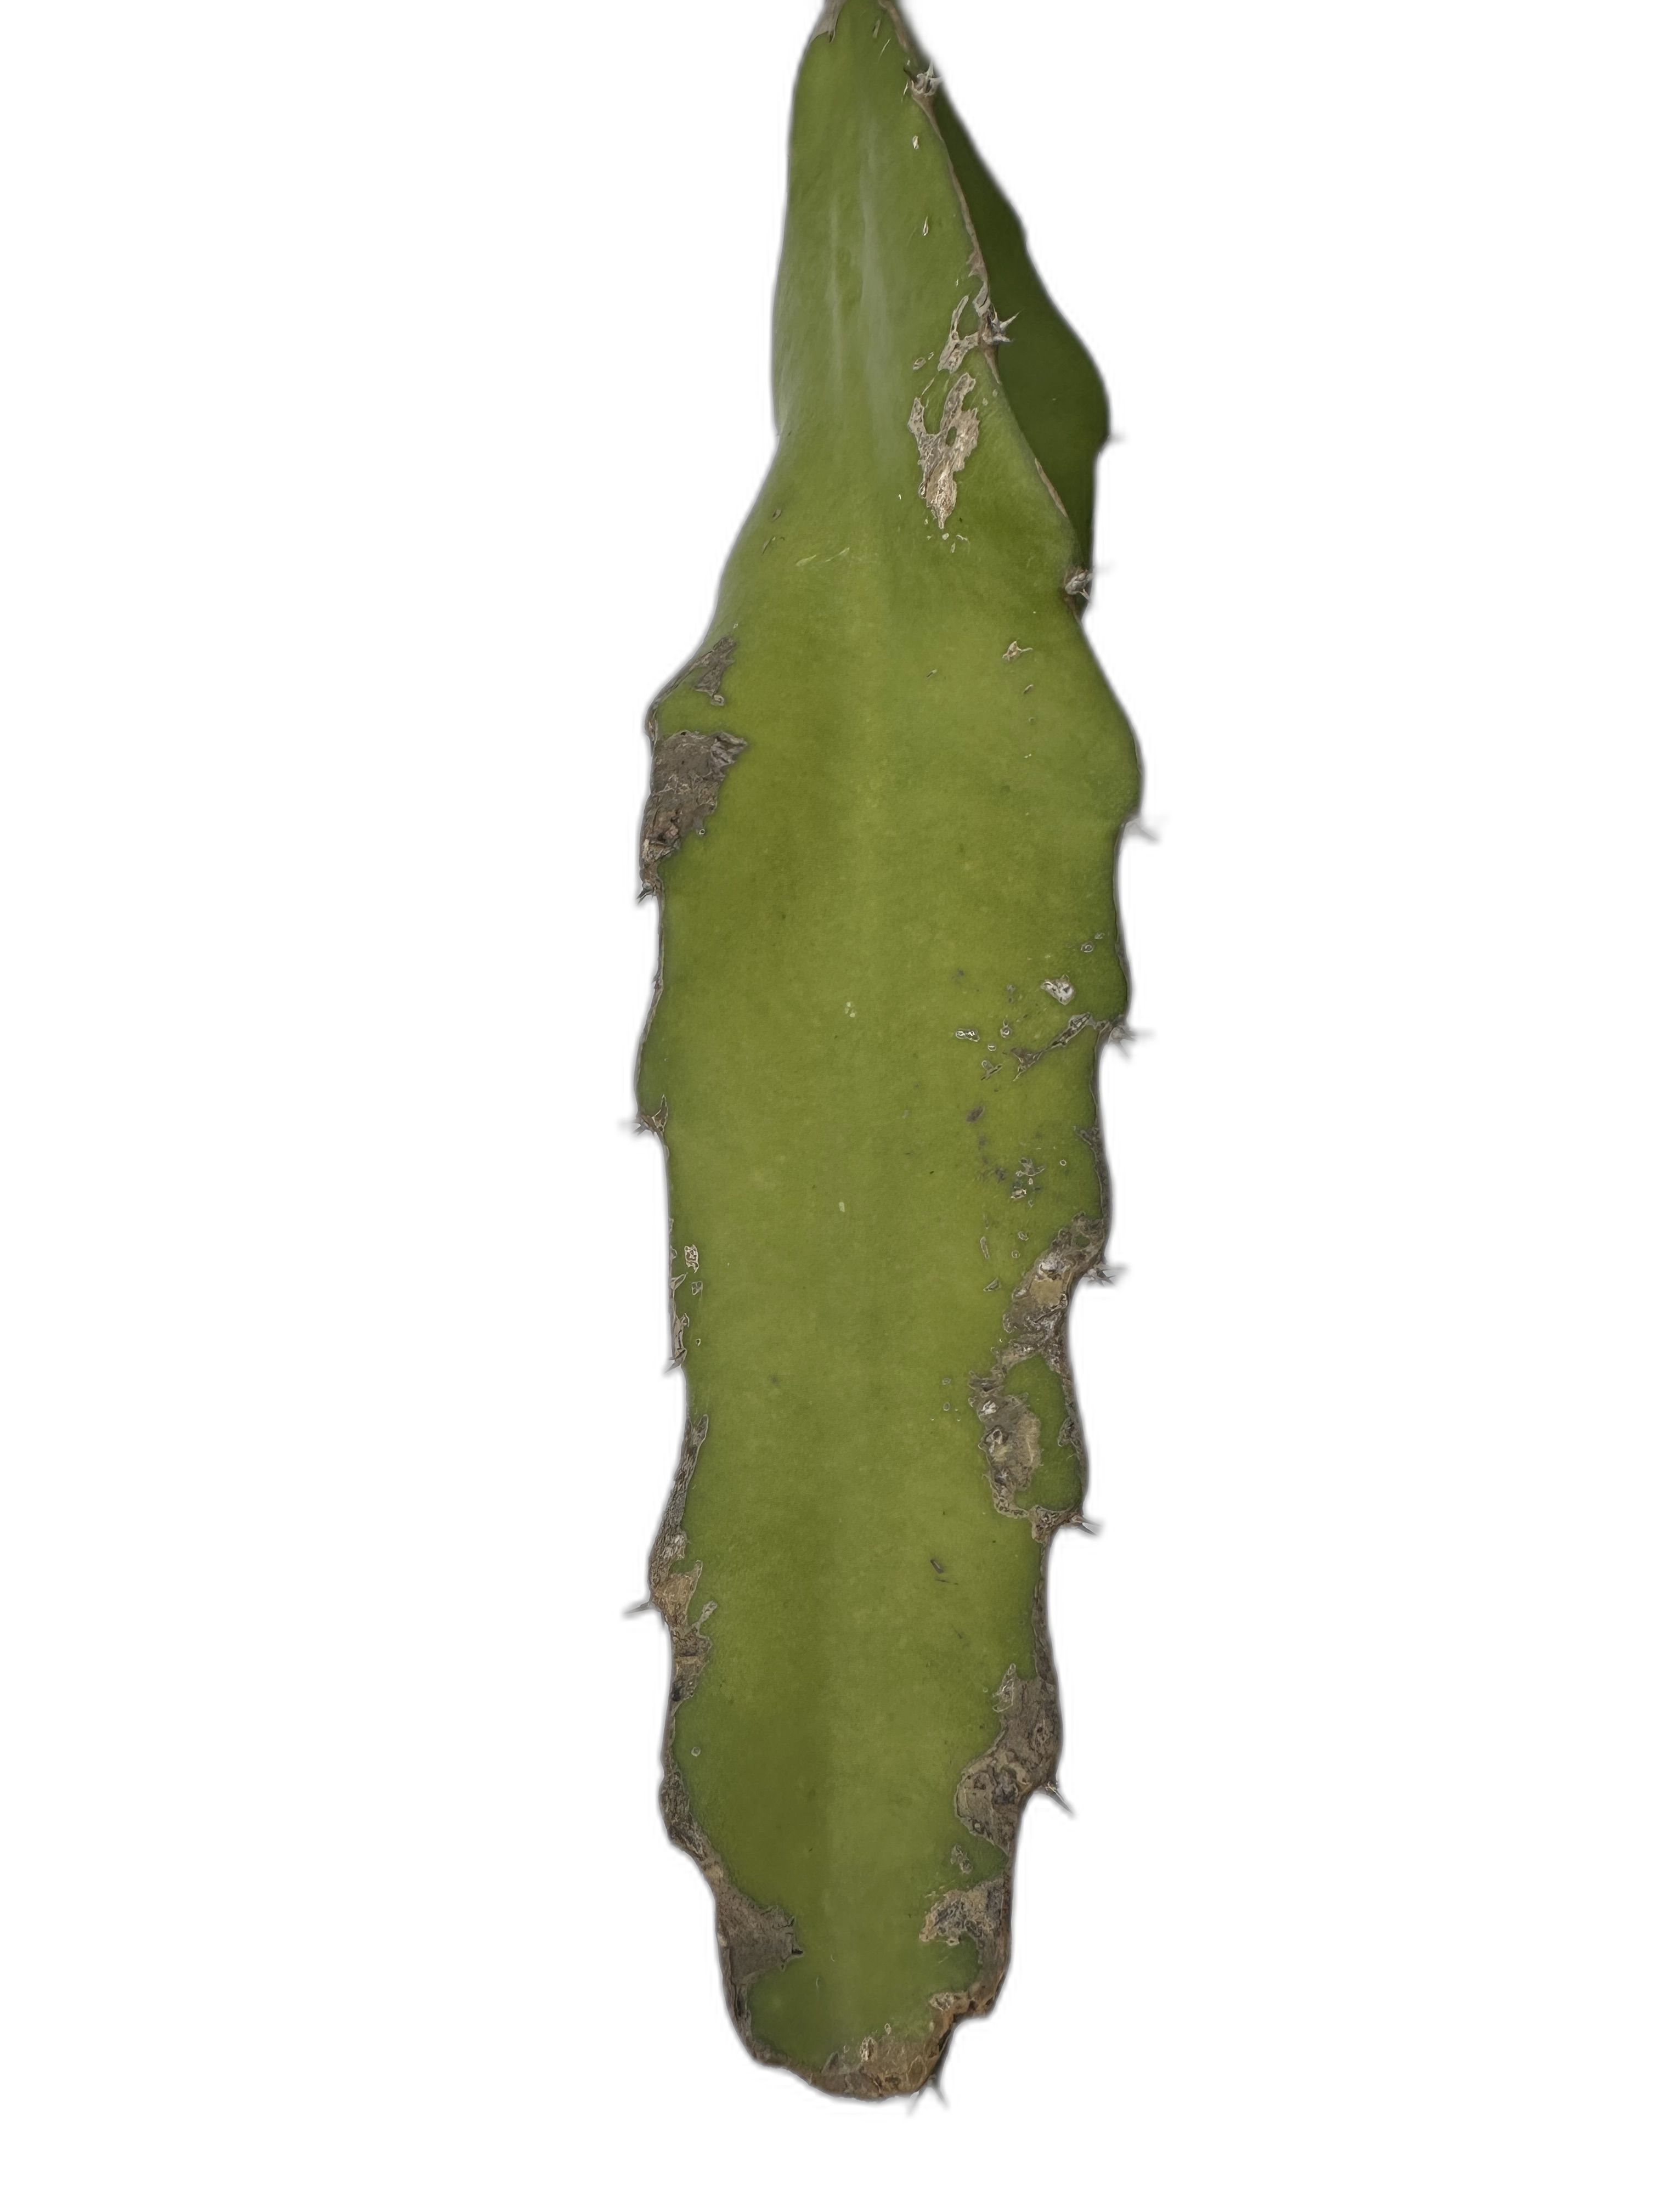
Label: Good leaf